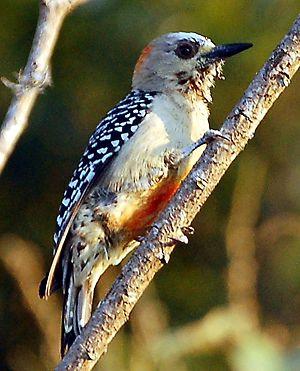
Le Pic à couronne rouge est une espèce d'oiseau appartenant à la famille des Picidae